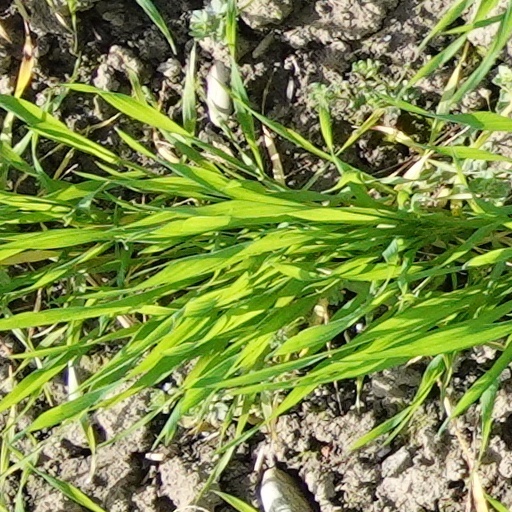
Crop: wheat